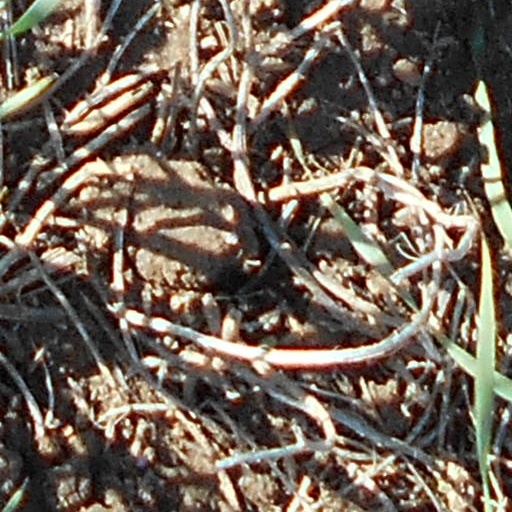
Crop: wheat